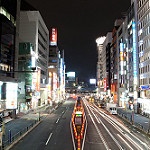
Label: street